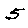
Label: 5